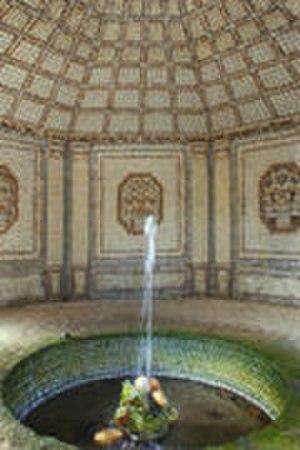
Le château de Vendeuvre est situé sur la commune de Vendeuvre, entre Saint-Pierre-sur-Dives et Falaise, en Normandie. Il est ouvert au public depuis 1983 et abrite le musée du mobilier miniature, première collection au monde de mobilier miniature, une collection de niches à chien et animaux de compagnie ; l’enfilade de salons est un bel exemple de l'art de vivre au XVIIIᵉ siècle dont témoignent aussi les cuisines de la même époque. Dehors, le château est agrémenté de jardins d'eau « surprise » et d’une grotte aux coquillages.